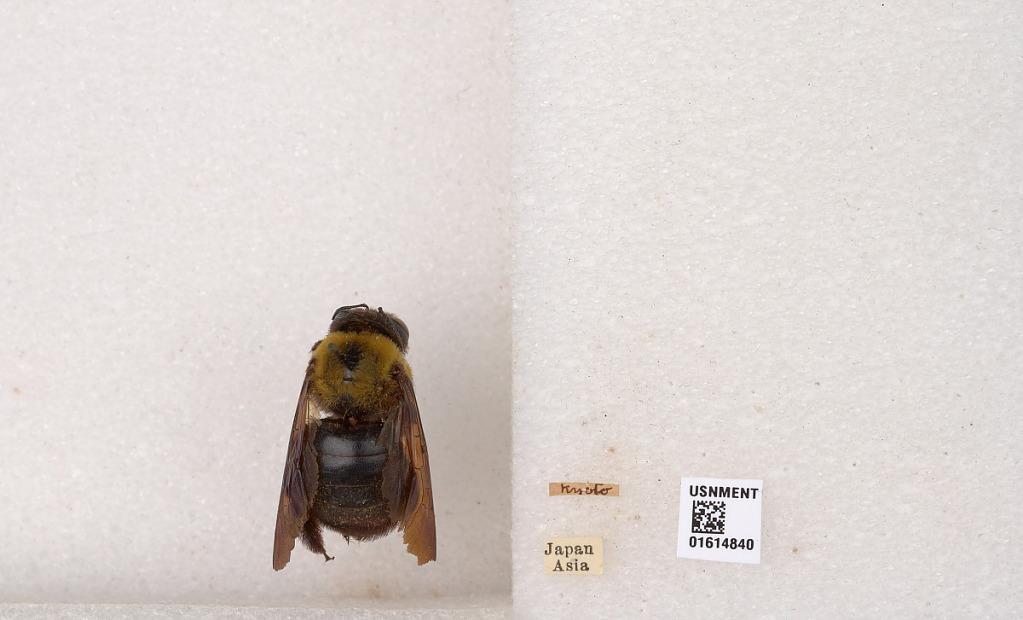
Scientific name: Xylocopa
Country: Japan
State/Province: Kyoto
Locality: Kyoto